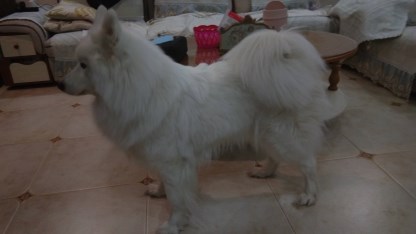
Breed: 2192-n000088-Samoyed